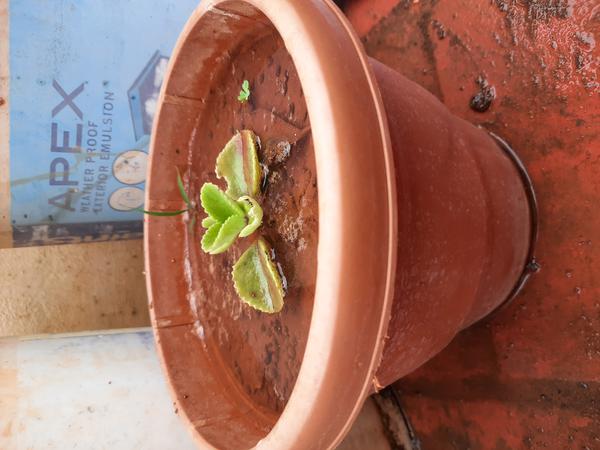
Plant: Doddapatre